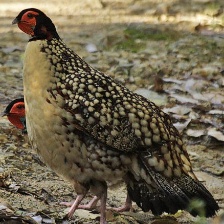
Species: CABOTS TRAGOPAN
Scientific name: TRAGOPAN CABOTI